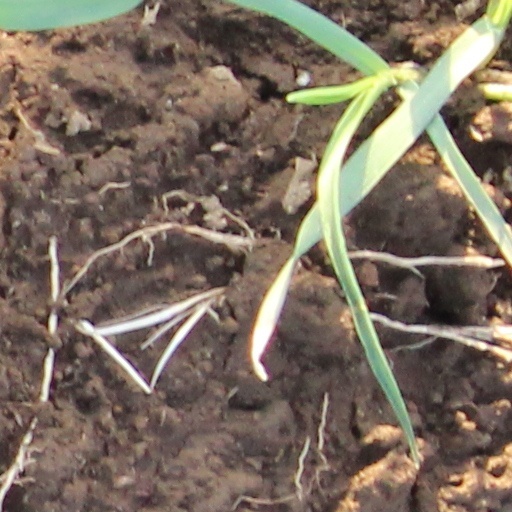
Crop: wheat